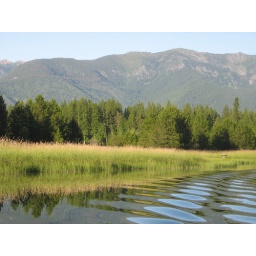
Rippling water from the Swan river hits the flood plain near a mountain.